Gábor Máté (athlete)

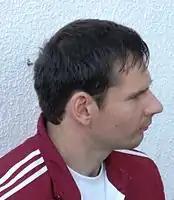
Gábor Máté, Bydgoszcz 2007

Gábor Máté (born 9 February 1979) is a Hungarian discus thrower. He currently resides in Mobile, Alabama, United States.